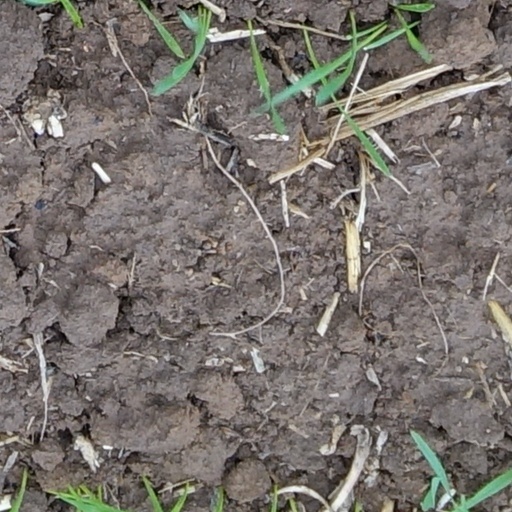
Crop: wheat